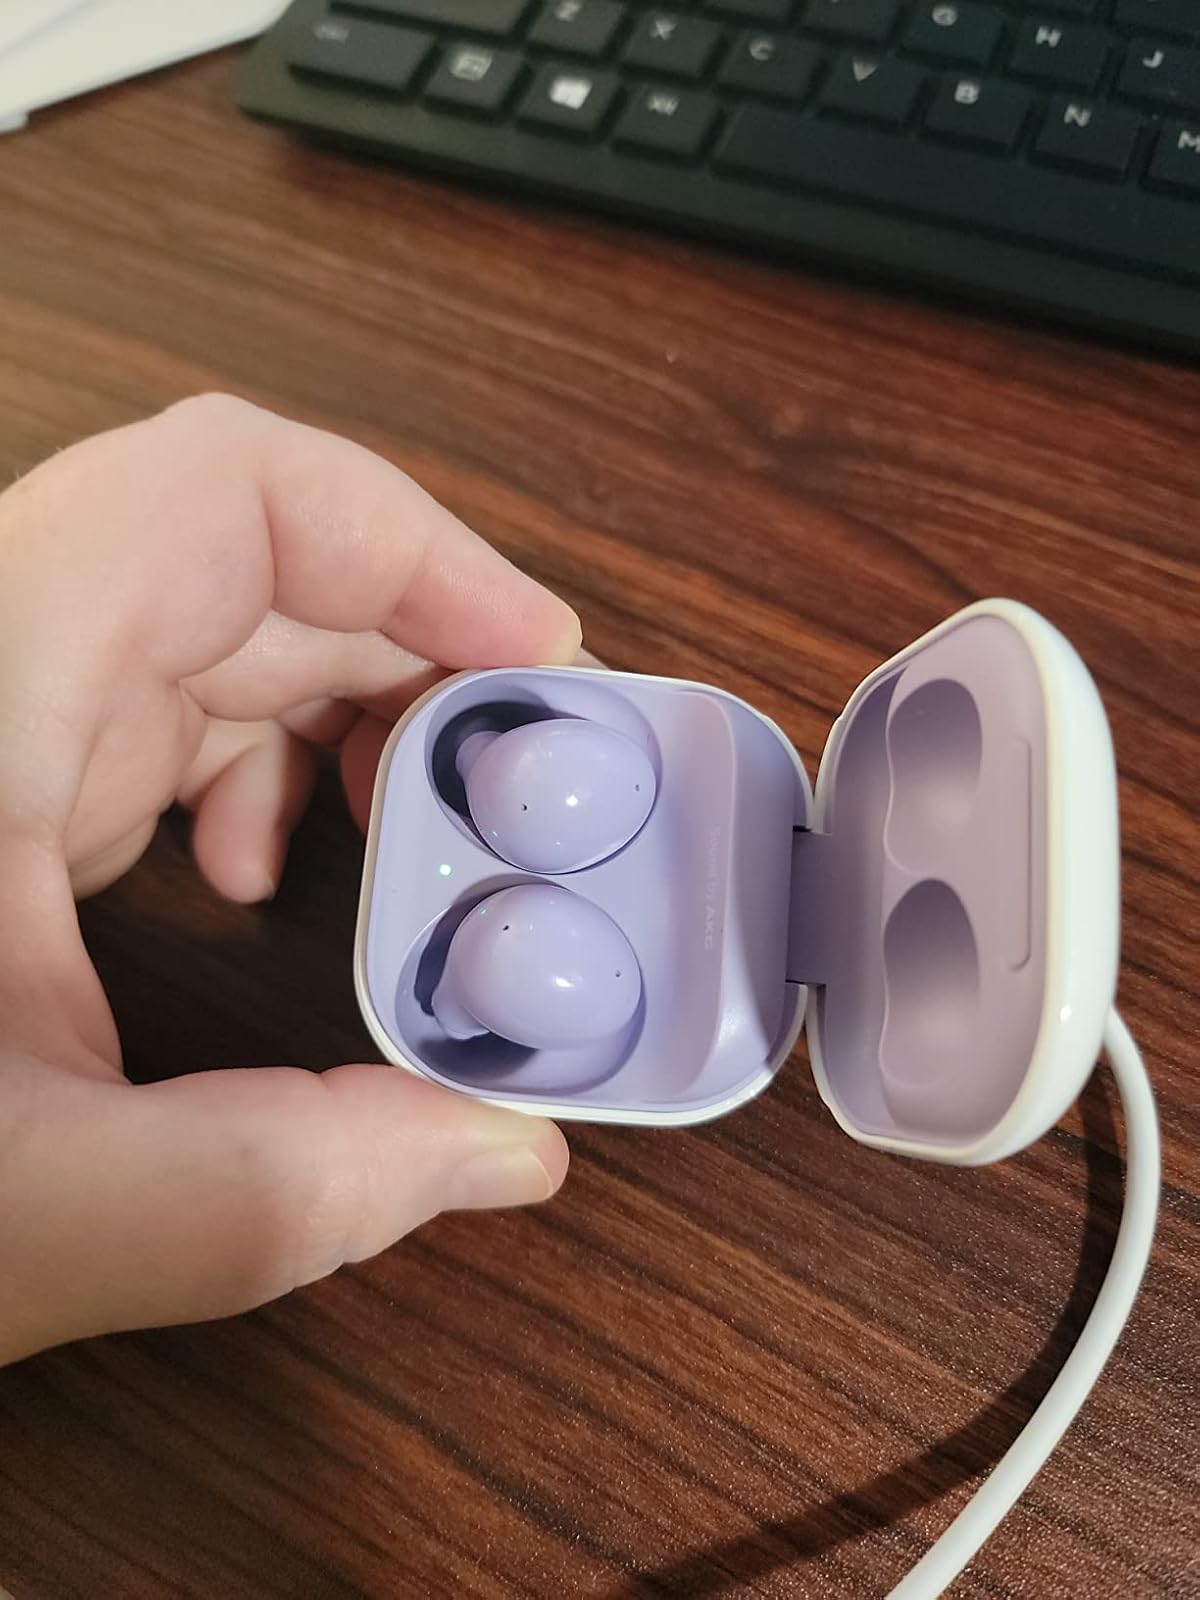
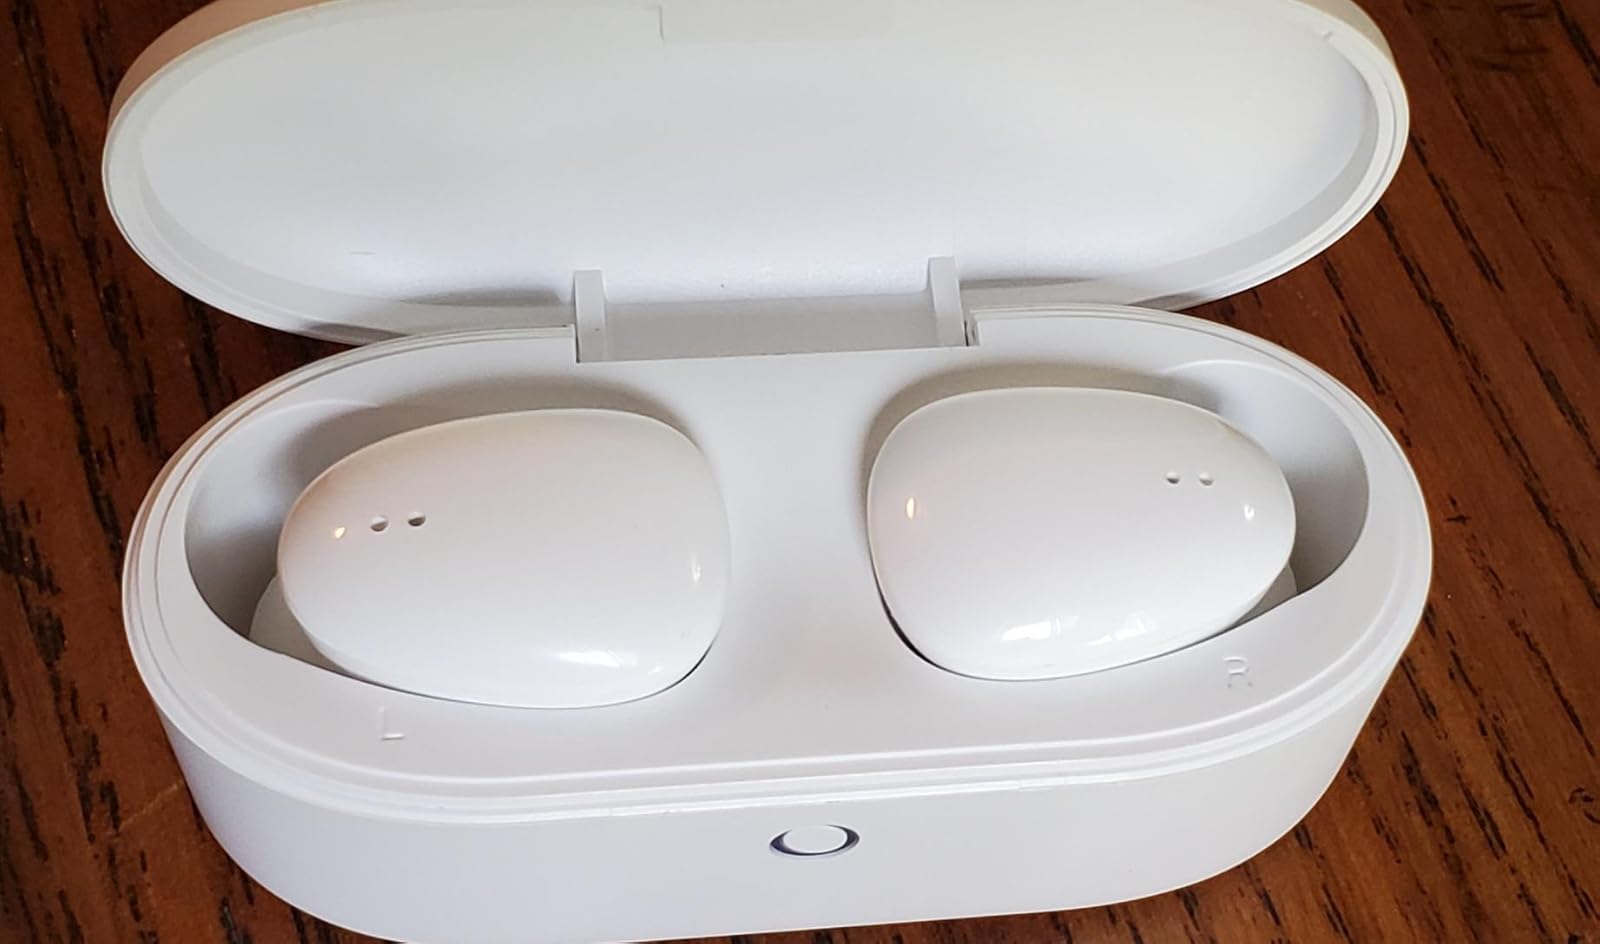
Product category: earbuds
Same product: no